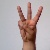
The image shows a hand gesture representing the letter 'W' in Indian Sign Language.